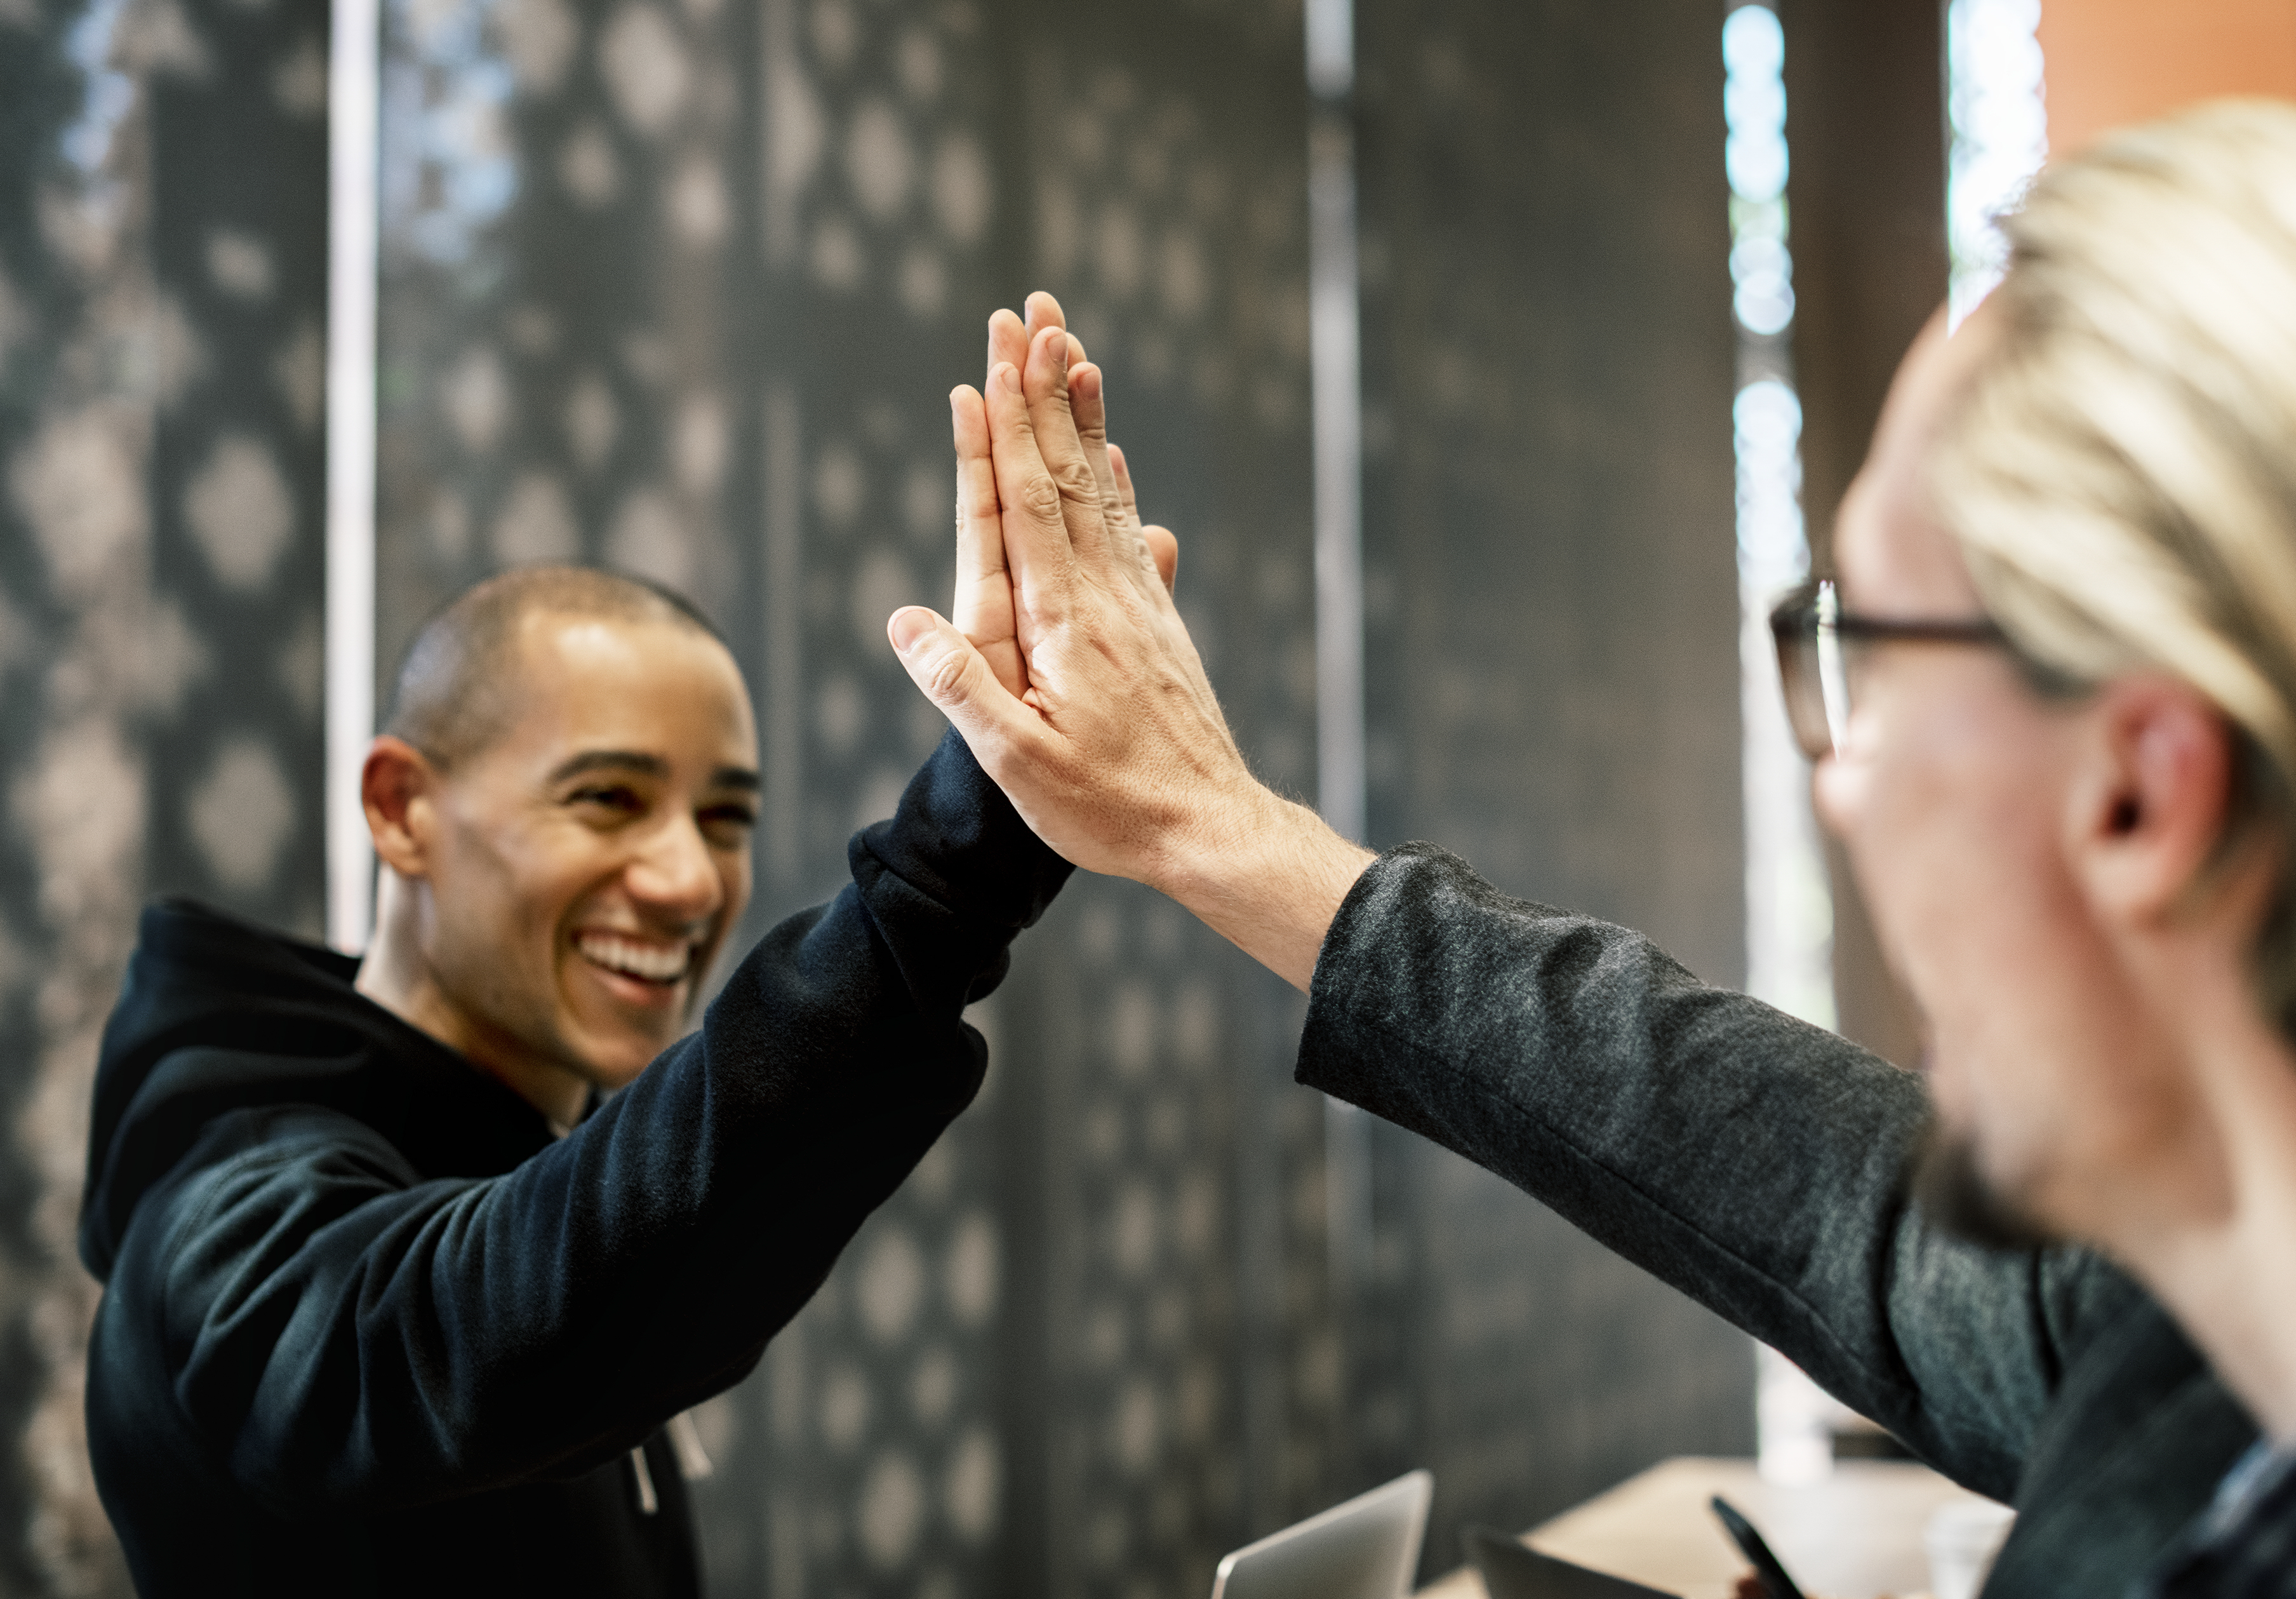
achievement, agreement, arms, caucasian, cheerful, colleague, communication, cooperation, deal, diverse, european, expression, friends, greeting, group, hands, happiness, high five, hit, man, meeting, partners, partnership, people, power, smiling, success, support, team, team building, teamwork, together, unity, westerner, work, workplace, workspace, girl, conversation, human behavior, fun